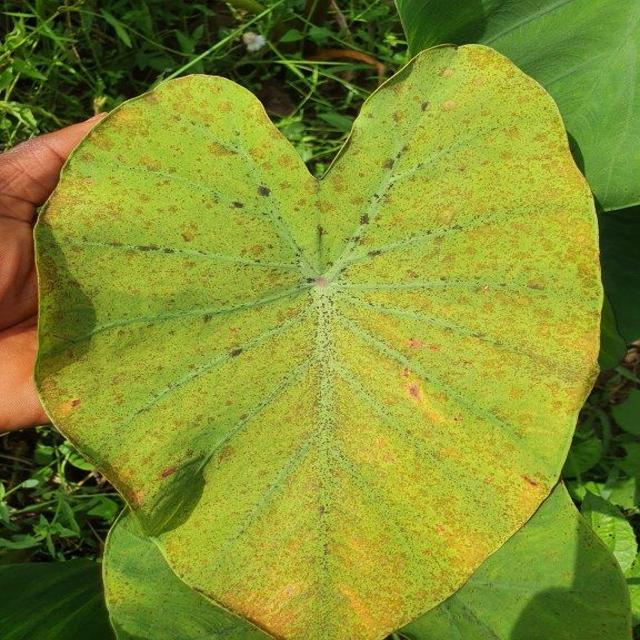
Label: Mid_Blight